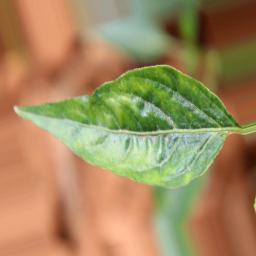
Label: mites_and_trips